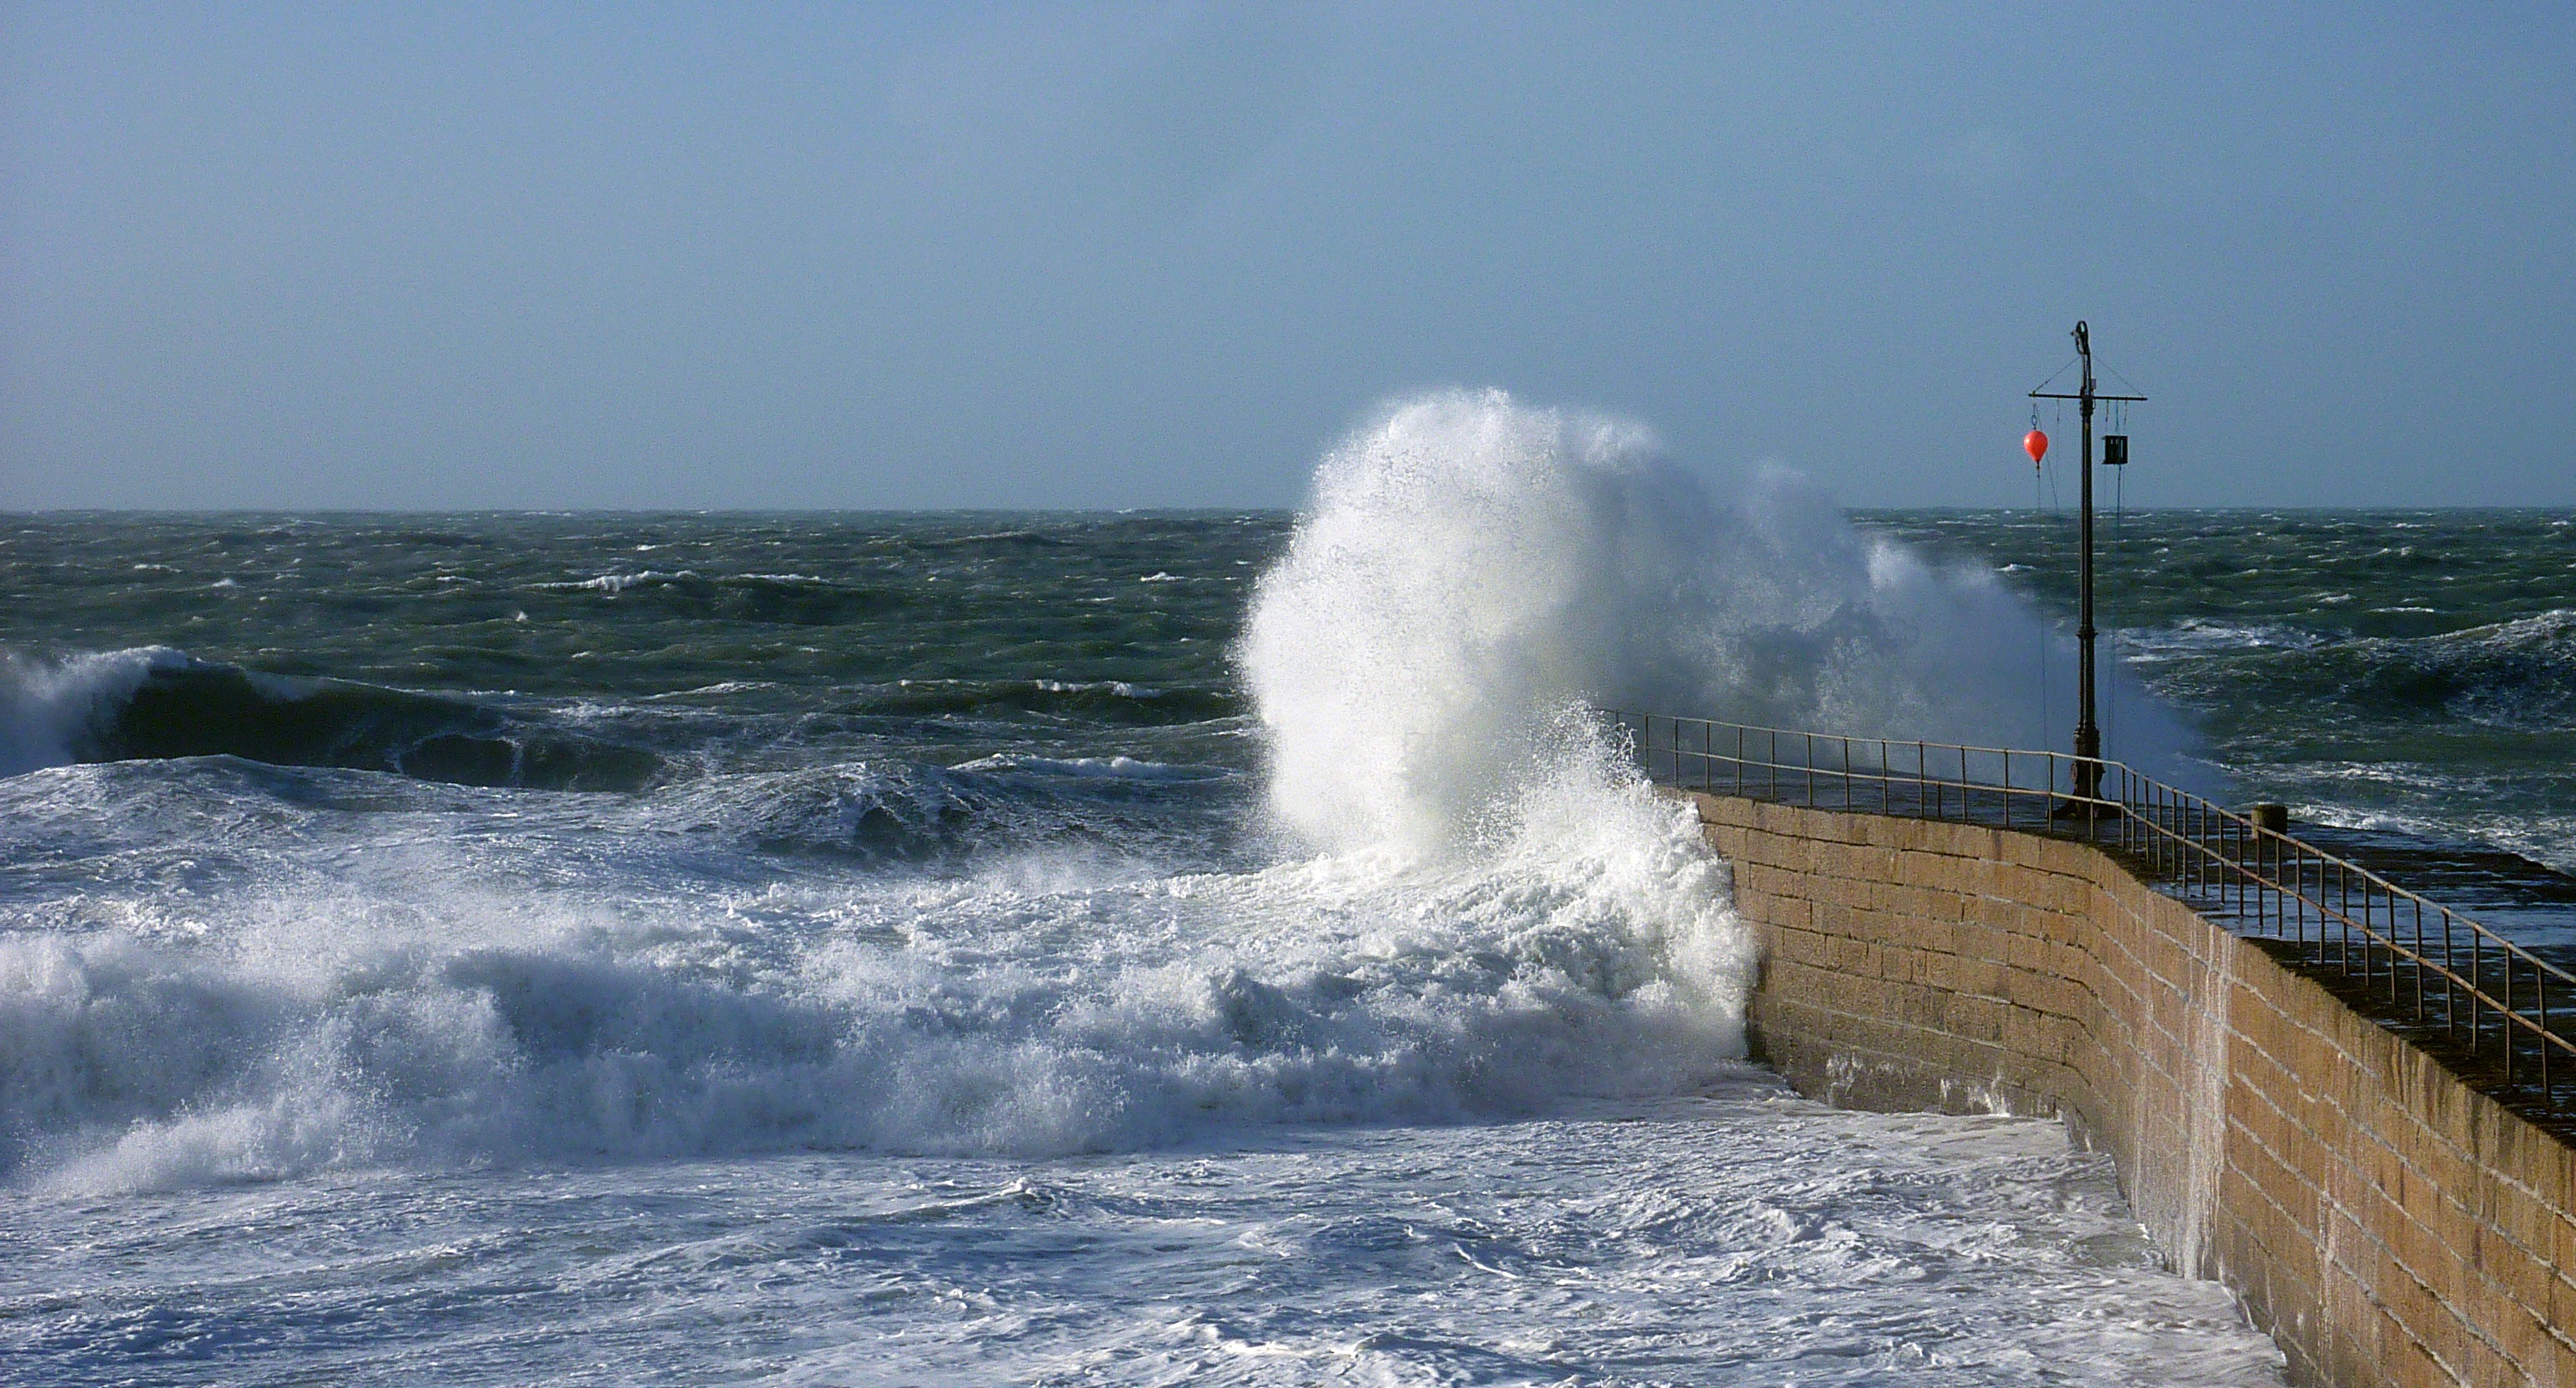
sea, coast, water, ocean, shore, wave, wind, surf, vehicle, tower, spray, weather, head, breakwater, cape, wind wave